Fort Hays State University

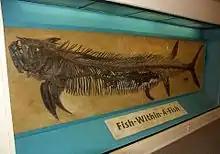
"Gillicus arcuatus" within the stomach of "Xiphactinus audax", George F. Sternberg's most famous fossil find

The buildings of Fort Hays State University are all dedicated to someone or are an important part of FHSU's history.